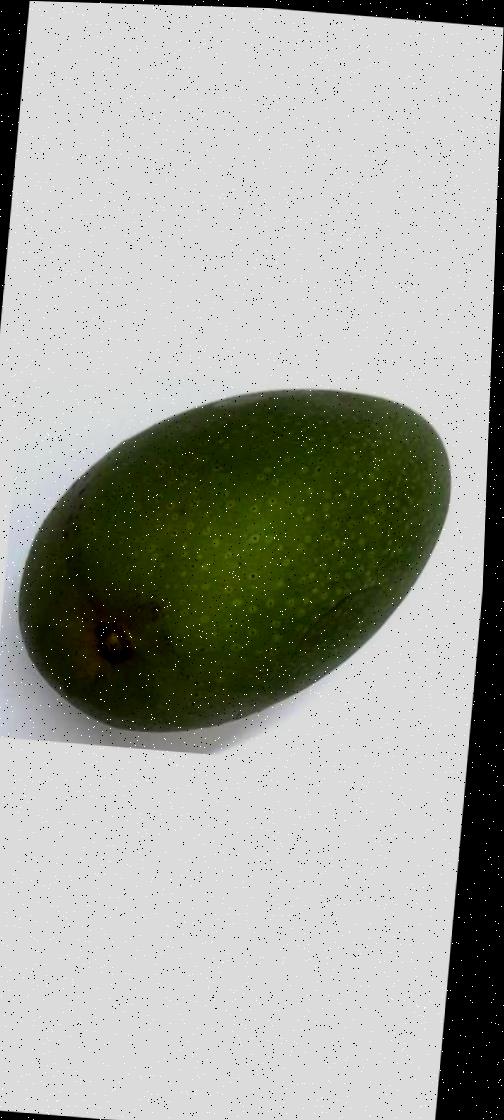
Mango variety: Ashshina Zhinuk